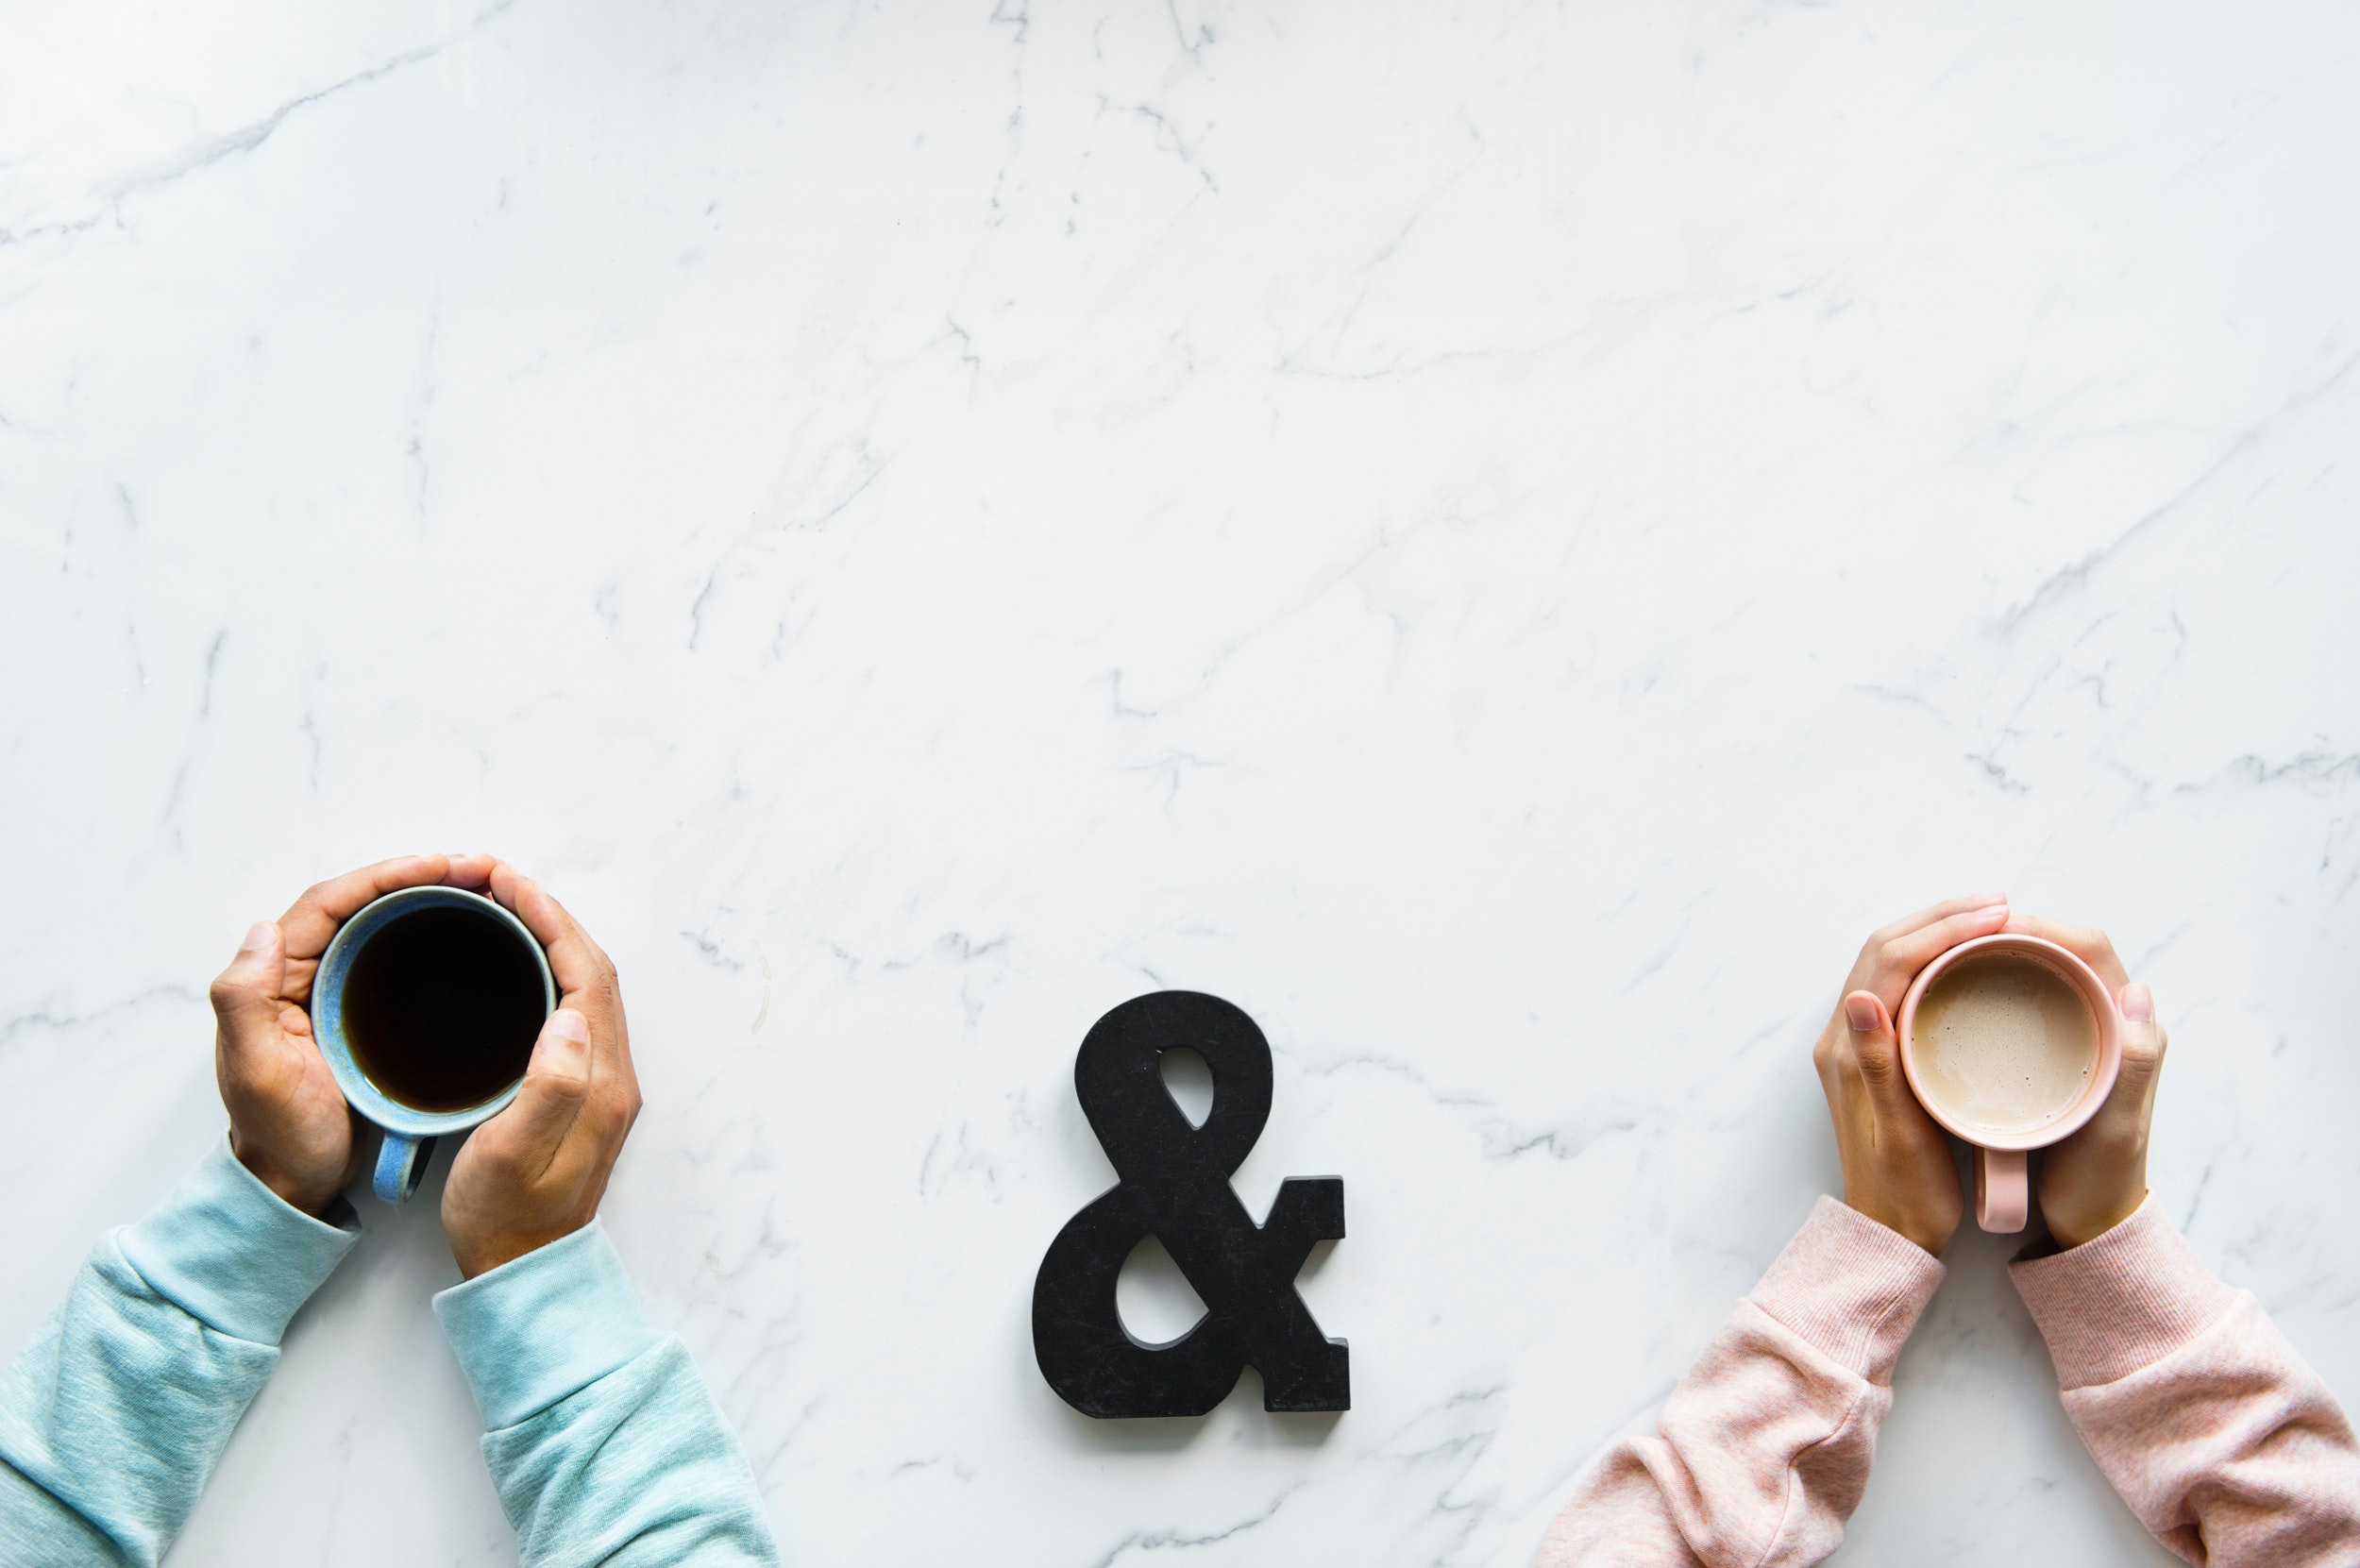
font